East Stirlingshire F.C.

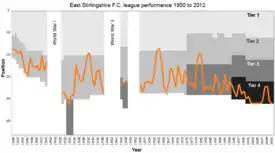
Chart showing the progress of East Stirlingshire F.C. through the Scottish football league system from 1900–01 to 2011–12

At the end of World War I, the club was re-elected to the old Division Two which was re-established in the 1921–22 season. The year beforehand saw the club move to Firs Park after leaving their old ground of Merchiston Park in 1920. In the same year, a record home attendance of 12,000 was set when the club played eventual champions, Partick Thistle, in the Scottish Cup in February 1921. The club was relegated to the newly created, but short lived, Division Three in 1922–23, earning promotion back to Division Two after one season; setting a record of 23 home games without a loss. A decade later, East Stirlingshire won promotion to Division One, Scotland's top flight, for the first time. En route to promotion, the club spent 32 weeks at the top of Division Two, ending the season equal on 55 points with St Johnstone, with East Stirlingshire winning the championship on a superior goal average. East Stirlingshire spent one season in its first spell in the top flight, ending the year bottom of the league in 20th with seventeen points. Back in Division Two in the 1935–36 season, the club's heaviest league defeat of 12–1 was inflicted by Dundee United in April 1936. In 1938–39, the final season before the league was suspended due to World War II, East Stirlingshire finished second-bottom of the league, ahead of only Edinburgh City, but despite finishing low, Malcolm Morrison became the club's highest league goalscorer in a single season with 36 goals.